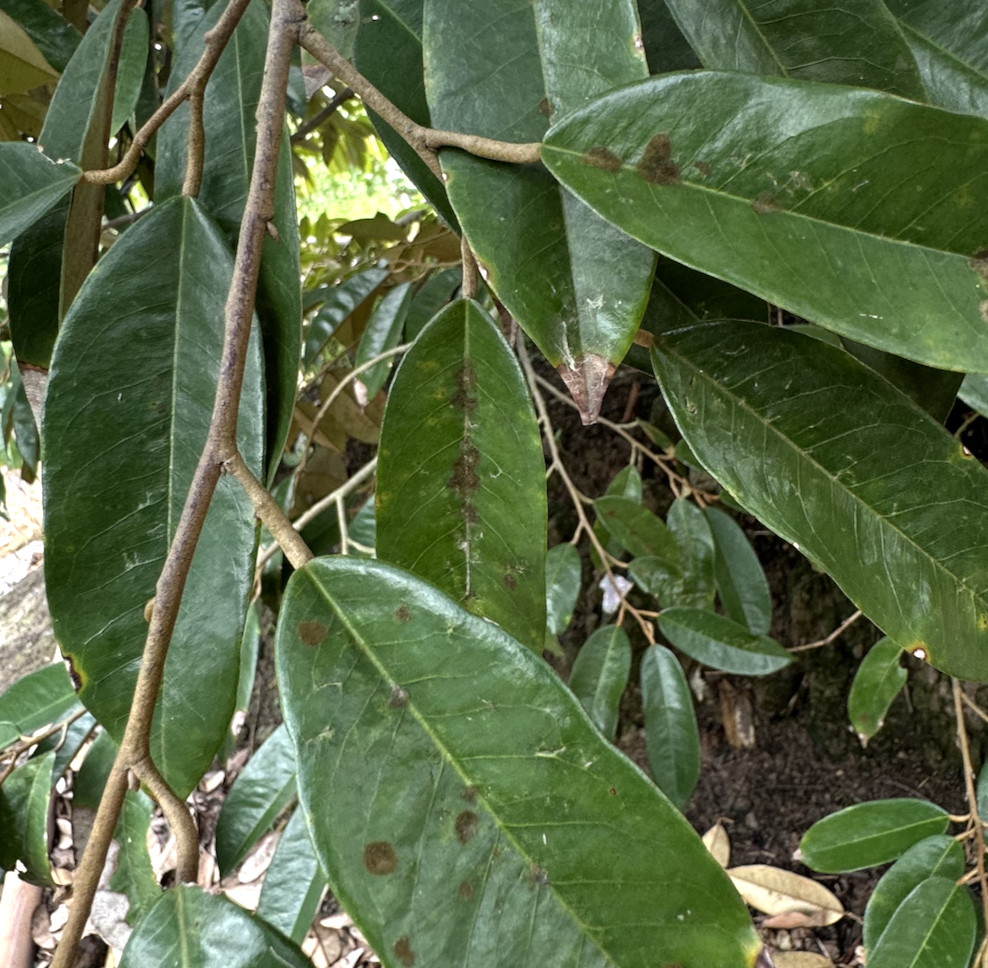
Label: stem_blight